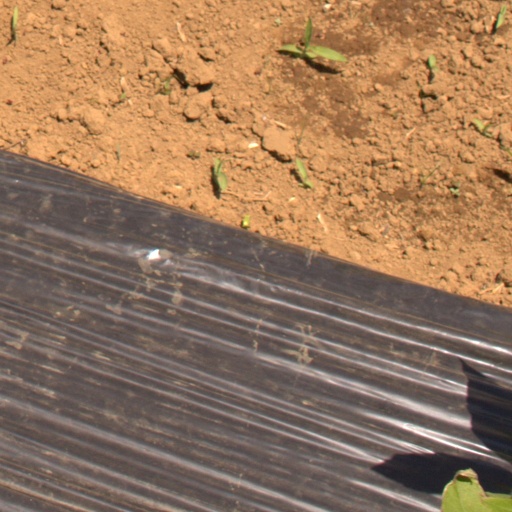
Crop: Jerusalem artichoke